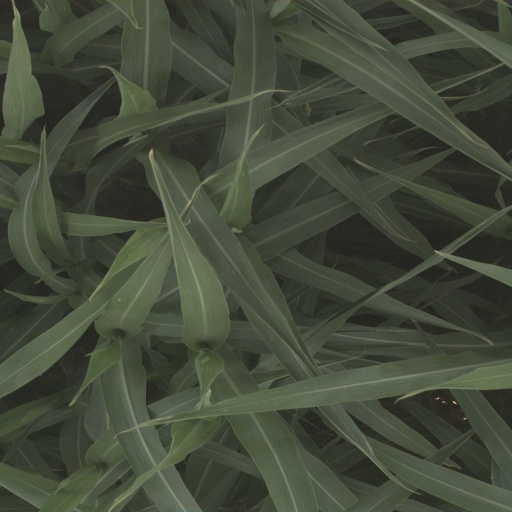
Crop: sorghum